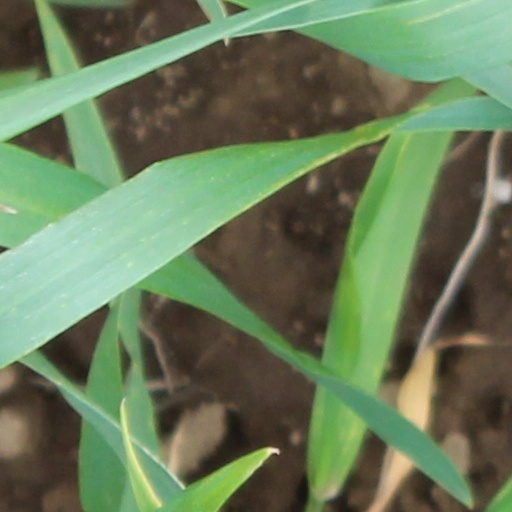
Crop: wheat